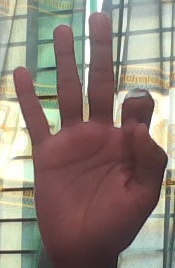
ASL sign: 9